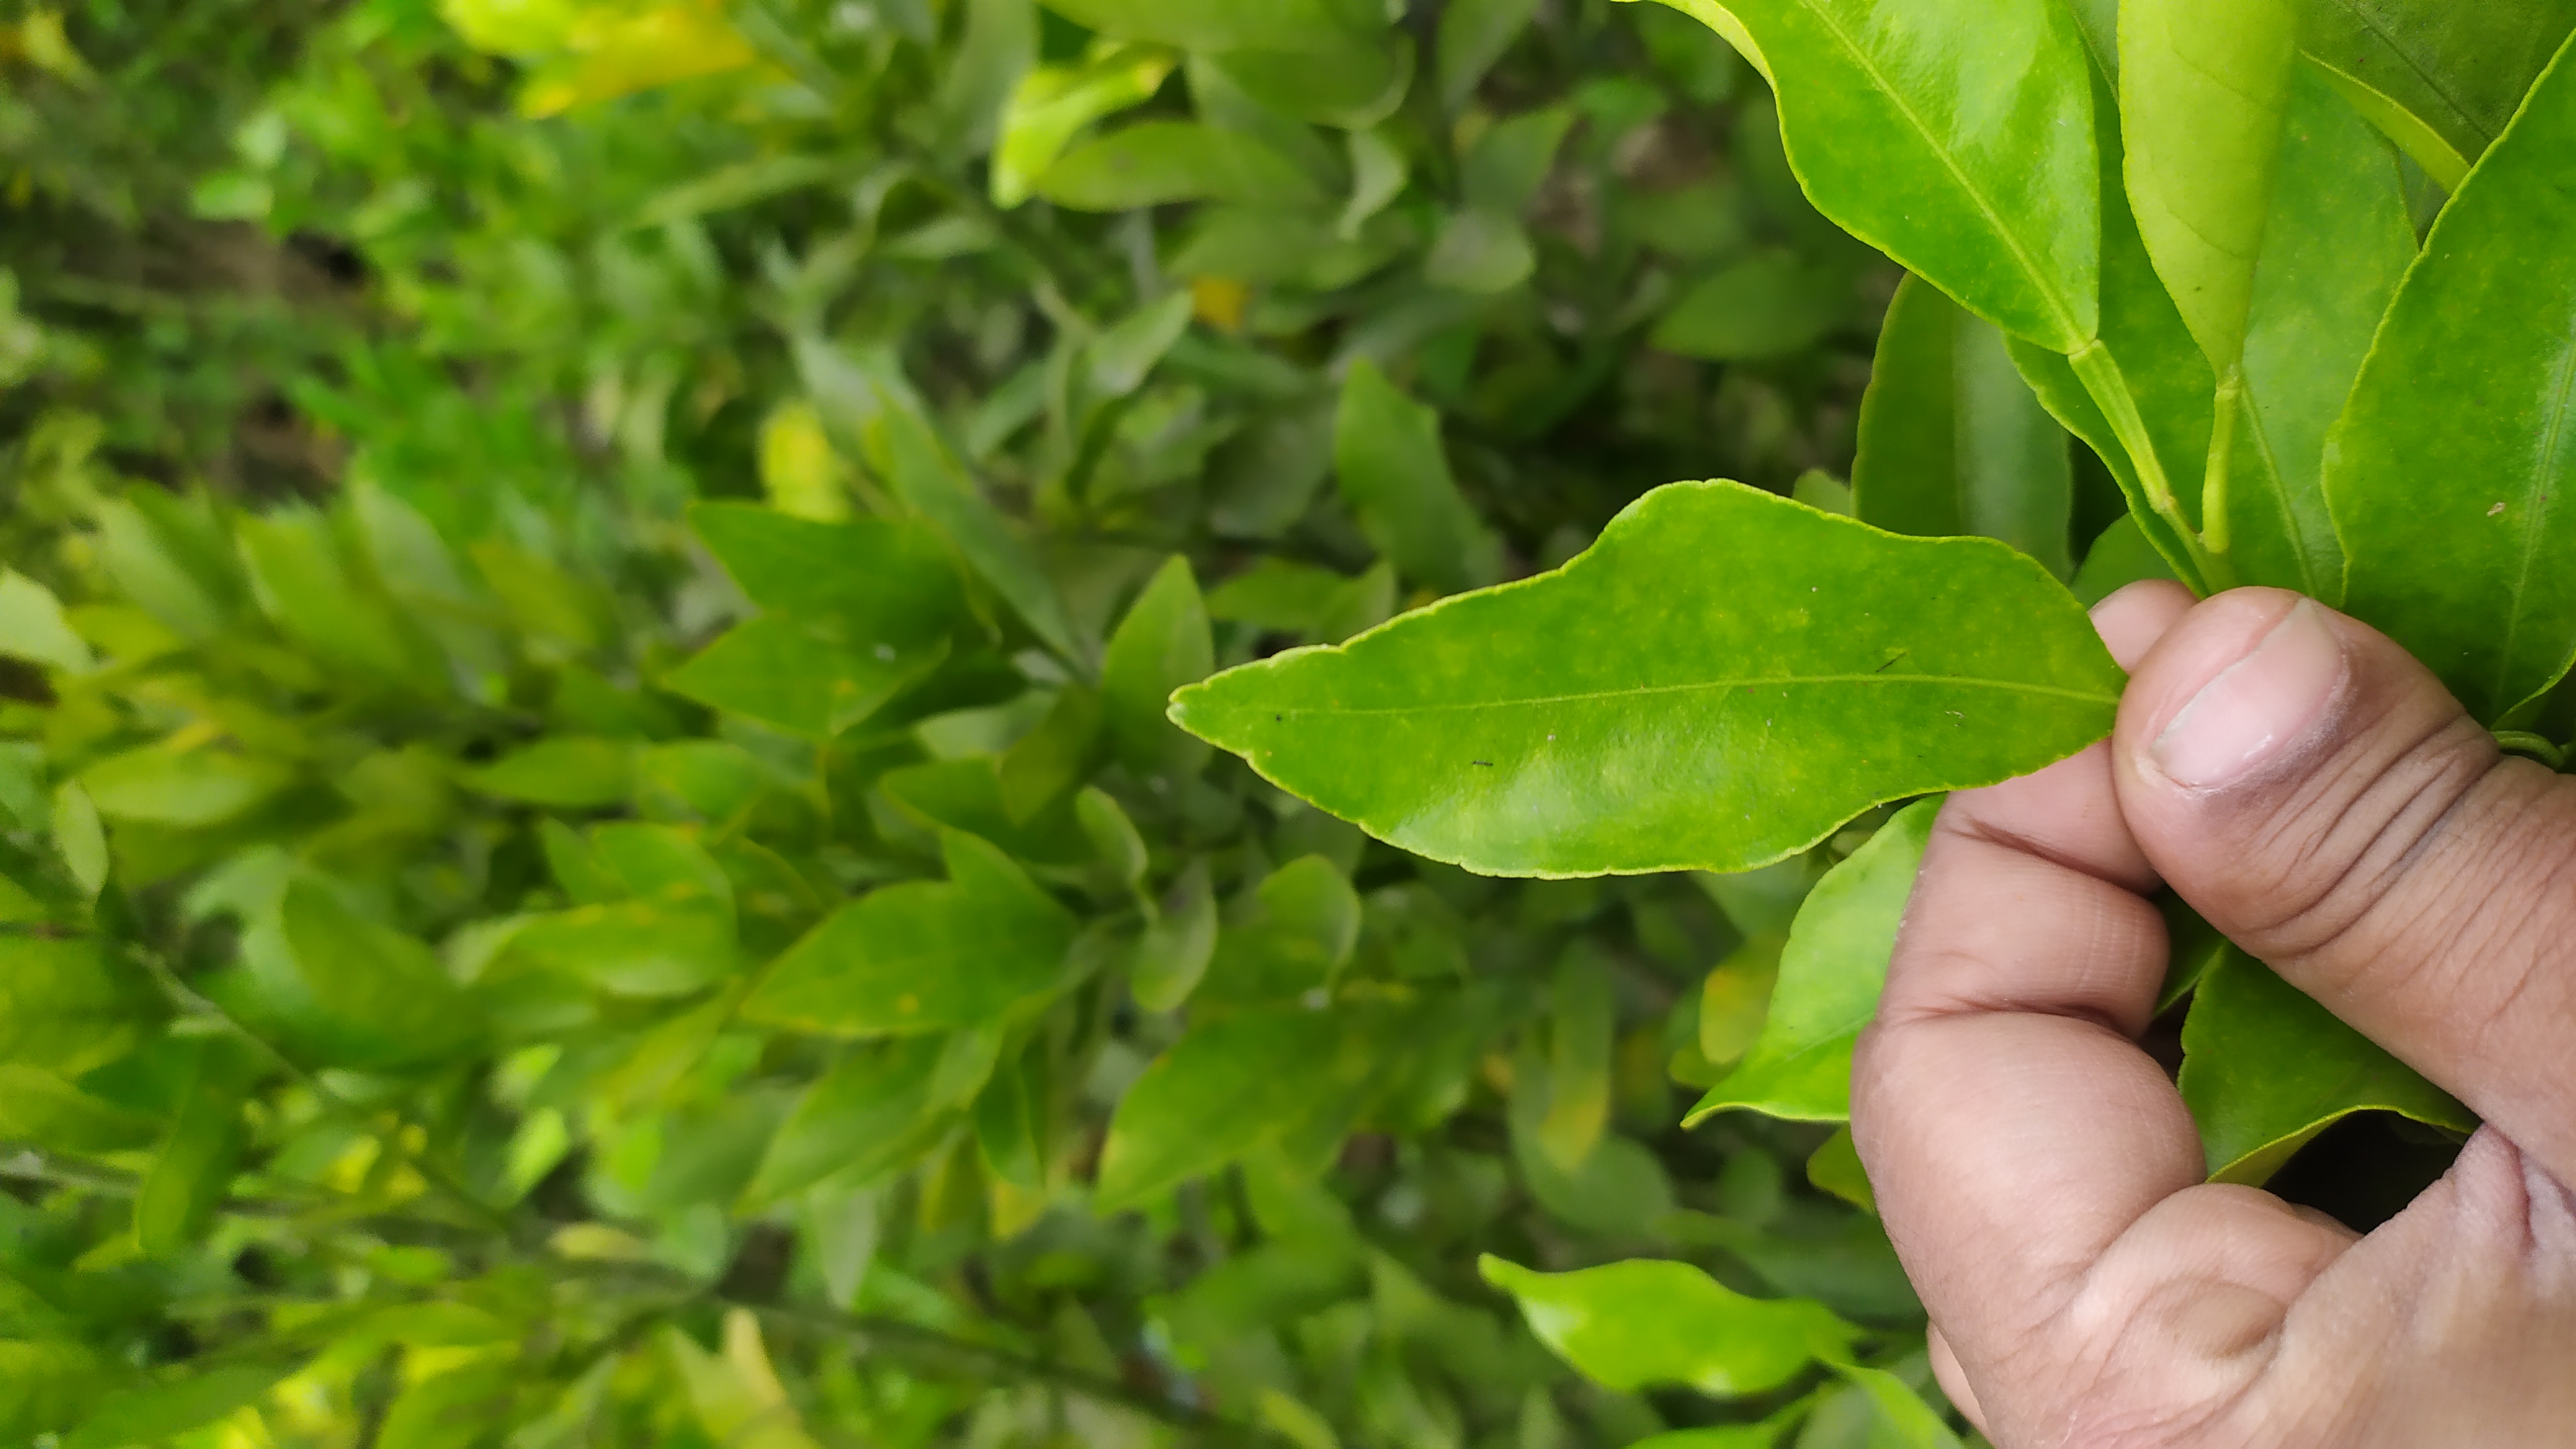
Mandarin leaf variety: Darjeling